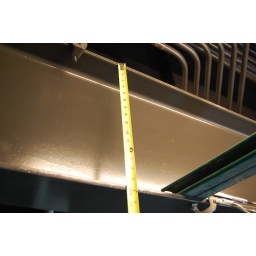
high steel over house floor